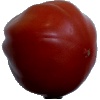
Label: tomato_heart